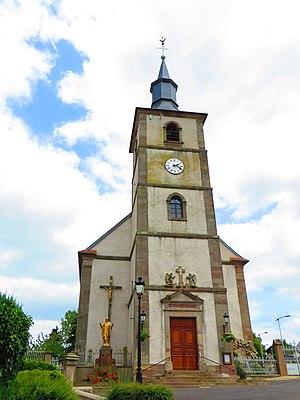
Langatte Église Saint-Michel
Langatte est une commune française située dans le département de la Moselle et la région Grand Est.